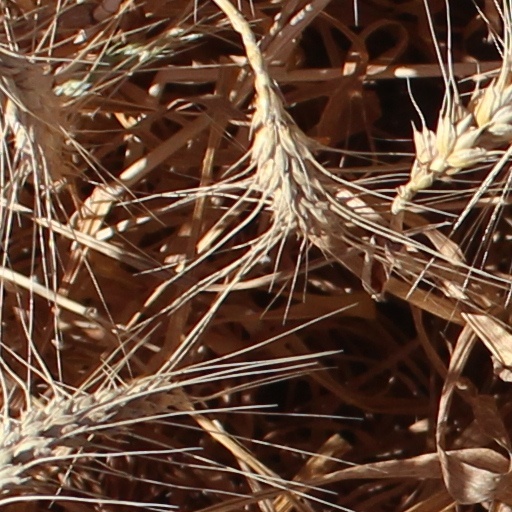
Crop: wheat